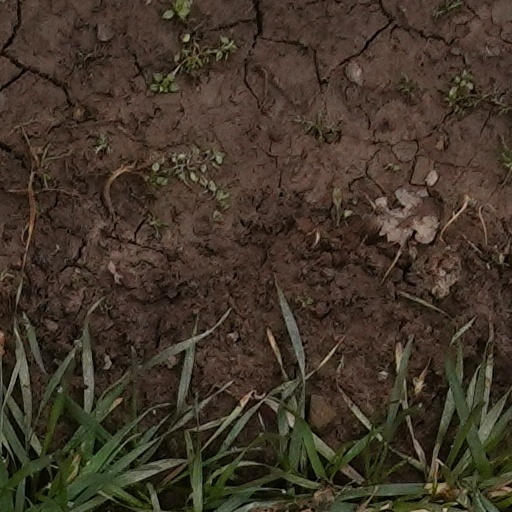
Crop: wheat